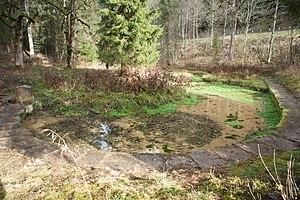
Source intermittente de Fontaine-Ronde, Doubs. France.
Le ruisseau de Fontaine Ronde est un cours d'eau coulant dans le massif du Jura, dans le département du Doubs en France.
La liste des sites classés du Doubs présente les sites naturels classés du département du Doubs. Ils sont gérés par la DREAL de Franche-Comté. Au 31 décembre 2018, le département compte 46 sites classés ; 51 communes sont concernées.
Liste non exhaustive des principales exsurgences situées dans le département du Doubs avec photo et tri possible par nom, cours d'eau alimenté ou commune où elle est située.